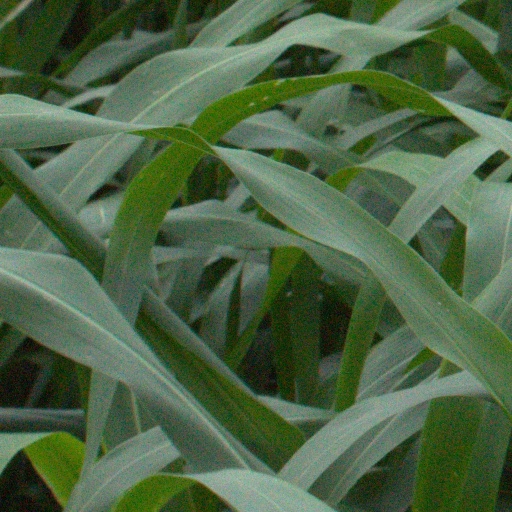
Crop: sorghum